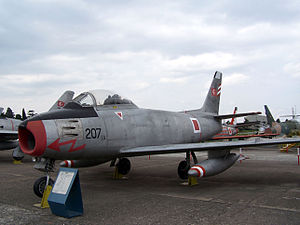
North American F-86 Sabre / Operatører / Militære operatører
Tyrkisk F-86E Sabre i Istanbul flymuseum
North American F-86 Sabre, undertiden kaldet Sabrejet, er et transonisk jetdrevet jagerfly. Det blev produceret af North American Aviation, og er bedst kendt som den første jager fra USA med pilformede vinger, der var i stand til at matche den sovjetiske MiG-15 under luftkampe i høj hastighed. Set som en af de bedste og vigtigste jagere under Koreakrigen, blev F-86 også vurderet højt i sammenligning med jagere fra andre tidsepoker. Selv om flyet blev udviklet sidst i 1940erne og var forældet sidst i halvtredserne, viste Sabre sig at være alsidig og tilpasningsdygtig, og fortsatte i tjeneste som jagerfly i et antal luftvåben, indtil de sidste udtrådte af tjeneste i Bolivia i 1994.